Cajamarca

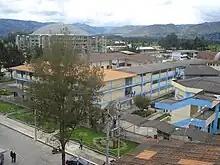
Universidad Nacional de Cajamarca

six servants with no specific residence and at least twenty-four corn farmers and twenty- two pages in the town of Contumasa. Nine different subjects cared for his chili peppers and corn either in Cascas or near the town of Junba (now Santa Ana de Cimba?). He also listed the towns of Gironbi and Guaento, whose inhabitants guarded his coca and chili peppers; Cunchamalca, whose householders took care of his corn; and another town called Churcan de Cayanbi. Finally, he mentioned two towns that he was disputing with a native lord whose Christian name was don Pedro. In total, don Melchior claimed jurisdiction over a minimum of 102 followers and six towns, including the two in dispute. This preoccupation of don Melchior with listing all of his retainers shows how strong Andean traditions remained in the Cajamarca region, even thirty years after the Spanish invasion. Among the indigenous peoples, numbers of followers denoted tangible wealth and power. An Andean chronicler, Felipe Guaman Poma de Ayala, wrote that lords "will gain rank if the numbers [of their subjects] multiply according to the law of the dominion over Indians. And, if their numbers decline, they too lose [status]". This concept of status was the same one held in the Inca system. The hatun curaca or huno apo, lord of ten thousand households, ranked higher than a , the lord of one thousand. The latter dominated the lord of one hundred Indians, a pachaca camachicoc, who in turn was superior to the overseers (mandones and mandoncillos) with responsibility for as few as five households. Don Melchior, as a chief of seven , had jurisdiction over other lesser lords, who themselves ruled individual lineages.